Denmark in World War II

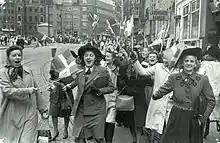
People celebrating the liberation of Denmark at Strøget in Copenhagen, 5 May 1945. Germany surrendered two days later.

In anticipation of Operation Safari, the Royal Danish Navy had instructed its captains to resist any German attempts to assume control over their vessels. The navy managed to scuttle 32 of its larger ships, while Germany succeeded in seizing 14 of the larger and 50 of the smaller vessels ("" or "patrol cutters"). The Germans later succeeded in raising and refitting 15 of the sunken ships. During the scuttling of the Danish fleet, a number of vessels were ordered to attempt an escape to Swedish waters, and 13 vessels succeeded in this attempt, including four larger ships; two other larger vessels remained at safe harbour in Greenland. The coastal defence ship attempted to break out of the Isefjord, but was attacked by Stukas and forced to run aground. By the autumn of 1944, the ships in Sweden officially formed a Danish naval flotilla in exile. In 1943, Swedish authorities allowed 500 Danish soldiers in Sweden to train themselves as "police troops". By the autumn of 1944, Sweden increased this number to 4,800 and recognized the entire unit as a Danish brigade in exile. Danish collaboration continued on the administrative level, with Danish bureaucracy functioning under German command.